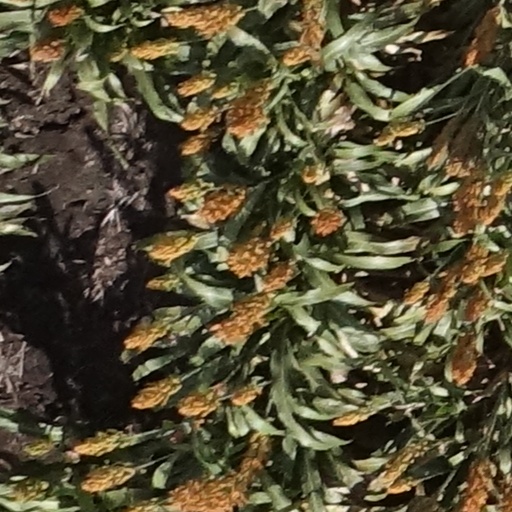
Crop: sorghum